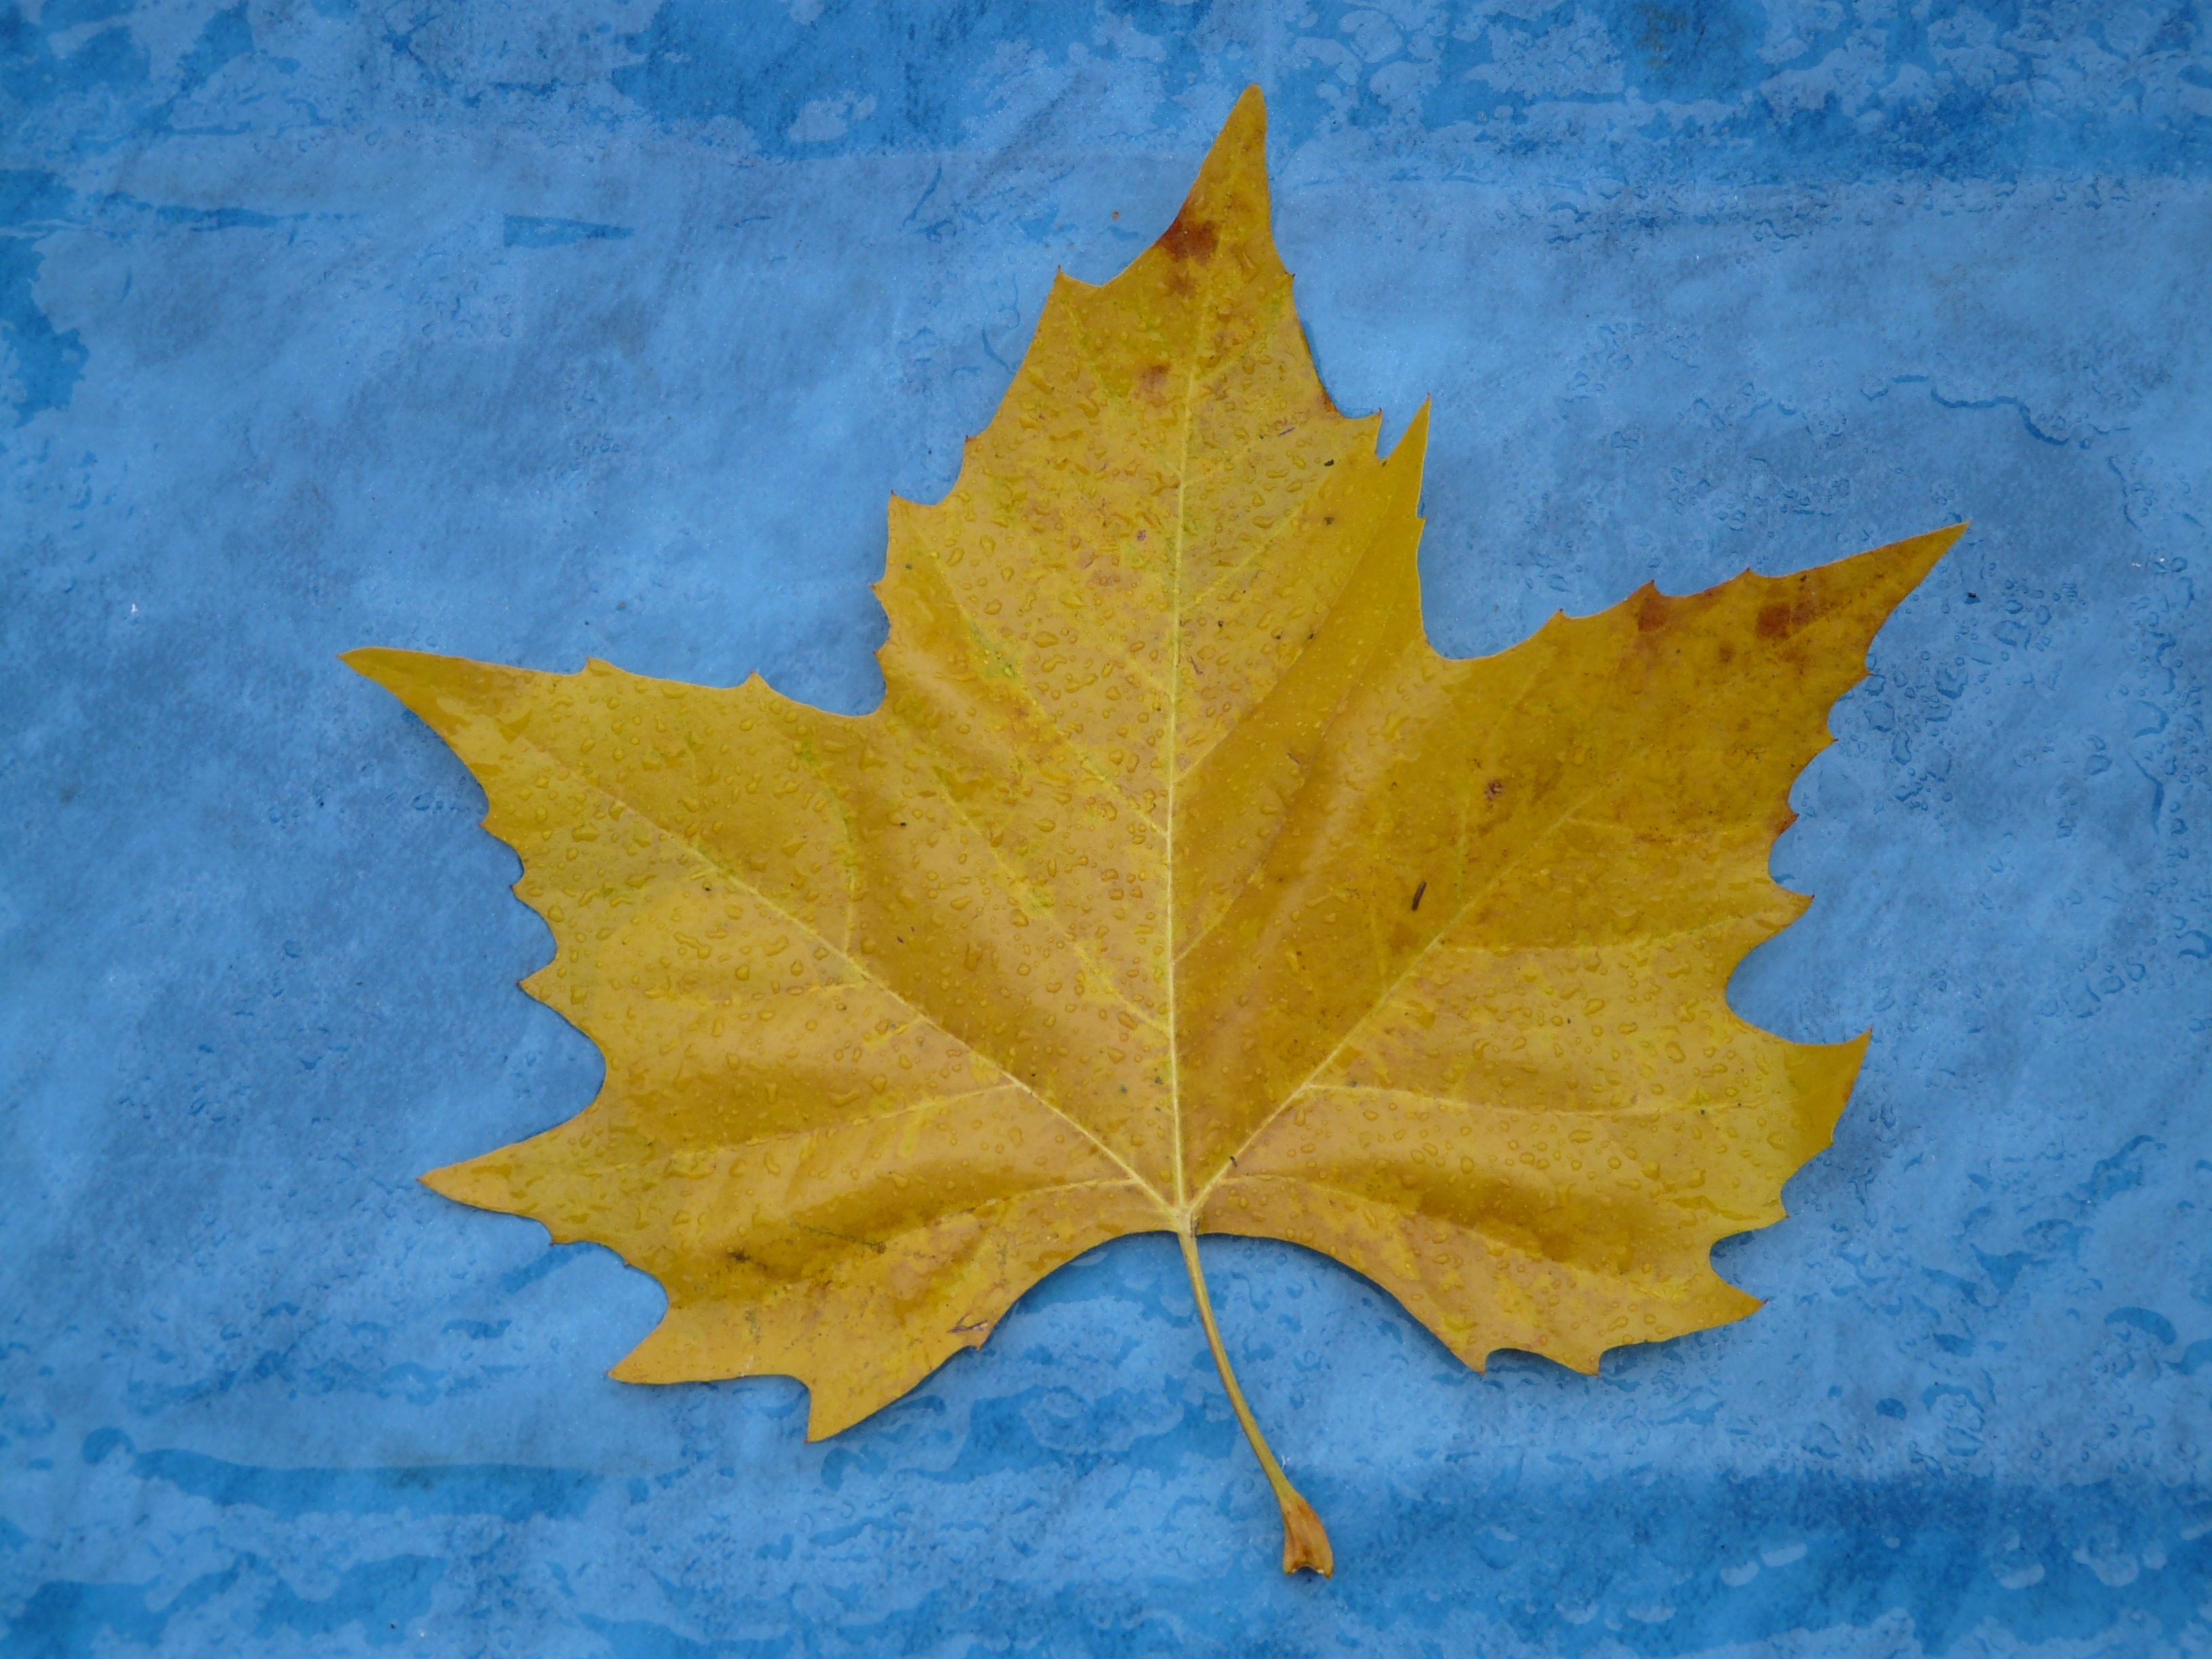
tree, plant, leaf, flower, autumn, yellow, season, maple, maple tree, maple leaf, jagged, edge, leaves, fall color, fall foliage, flowering plant, poplar leaf, woody plant, land plant, black poplar leaf